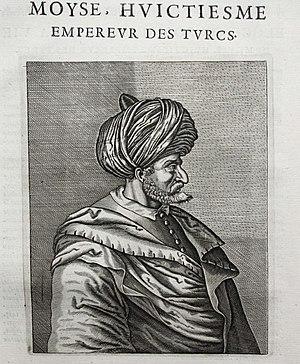
Musa Çelebi, né vers 1388 et mort le 5 juillet 1413 à Bursa, il est le fils de Bayezid Iᵉʳ, le quatrième sultan ottoman.